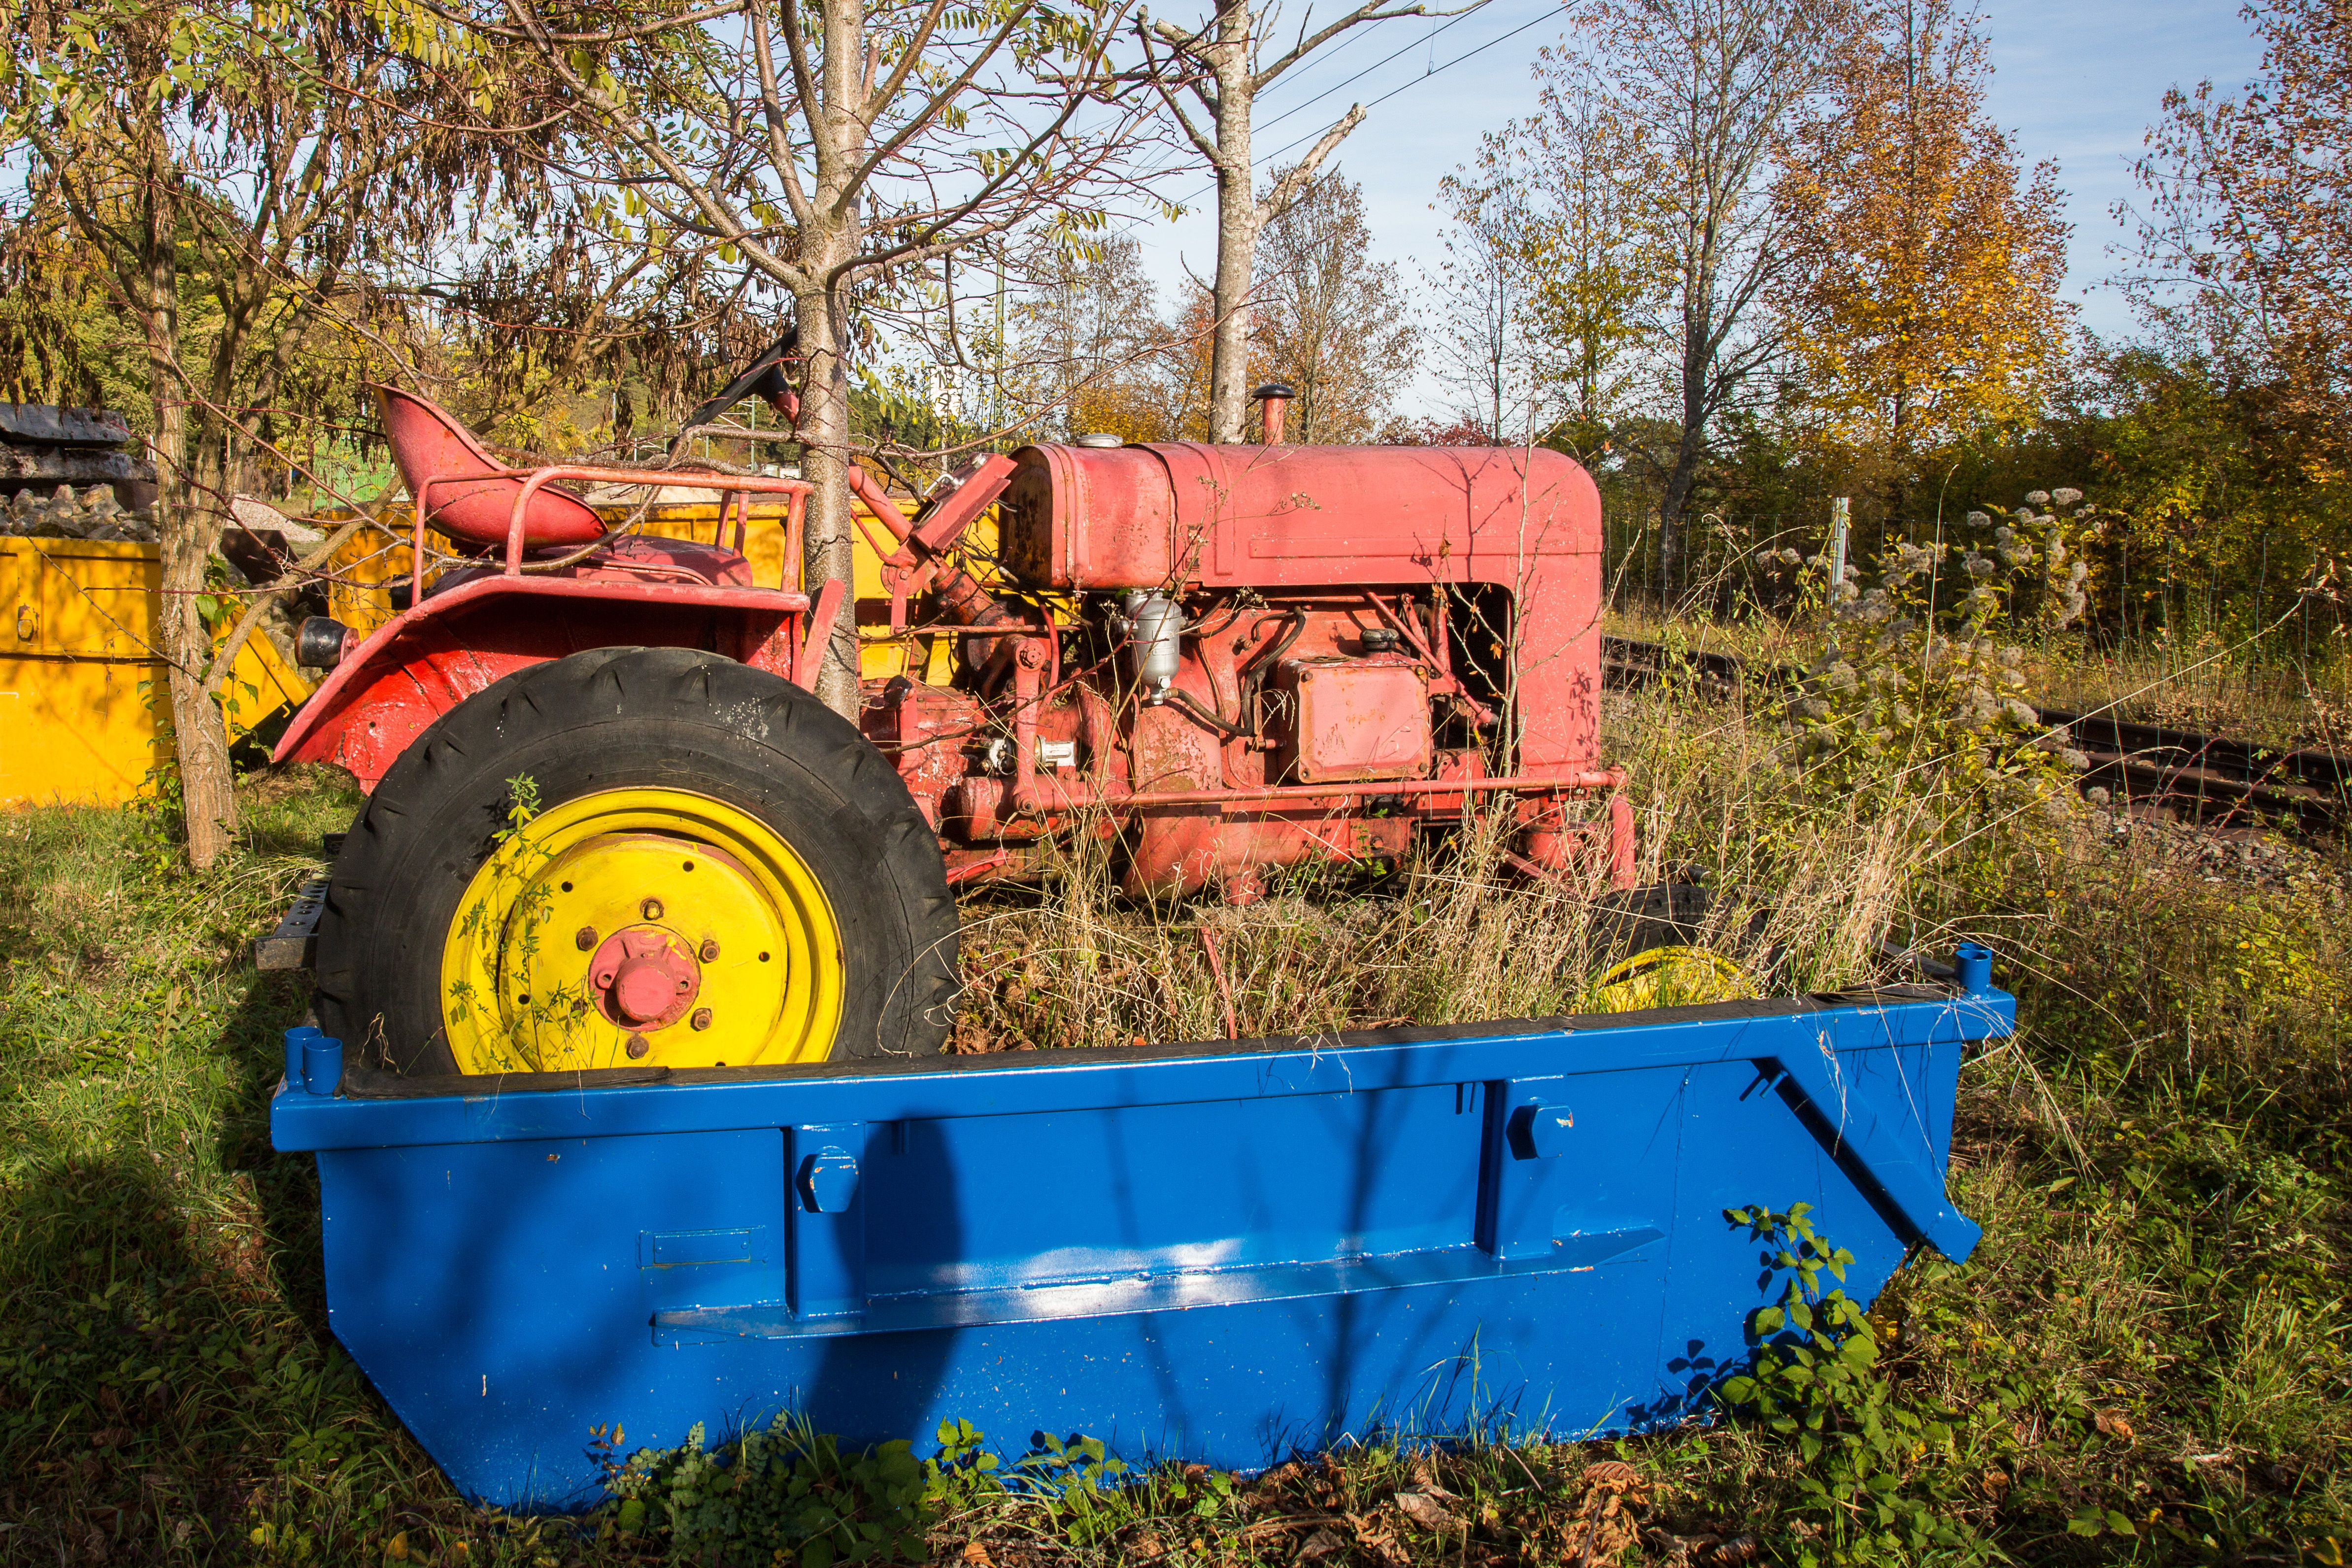
tractor, field, farm, old, transport, vehicle, agriculture, wreck, tractors, scrap, commercial vehicle, working machine, rural area